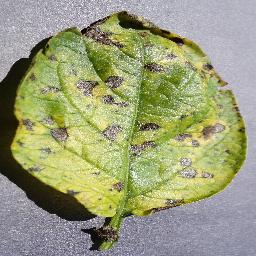
Label: Potato___Early_blight